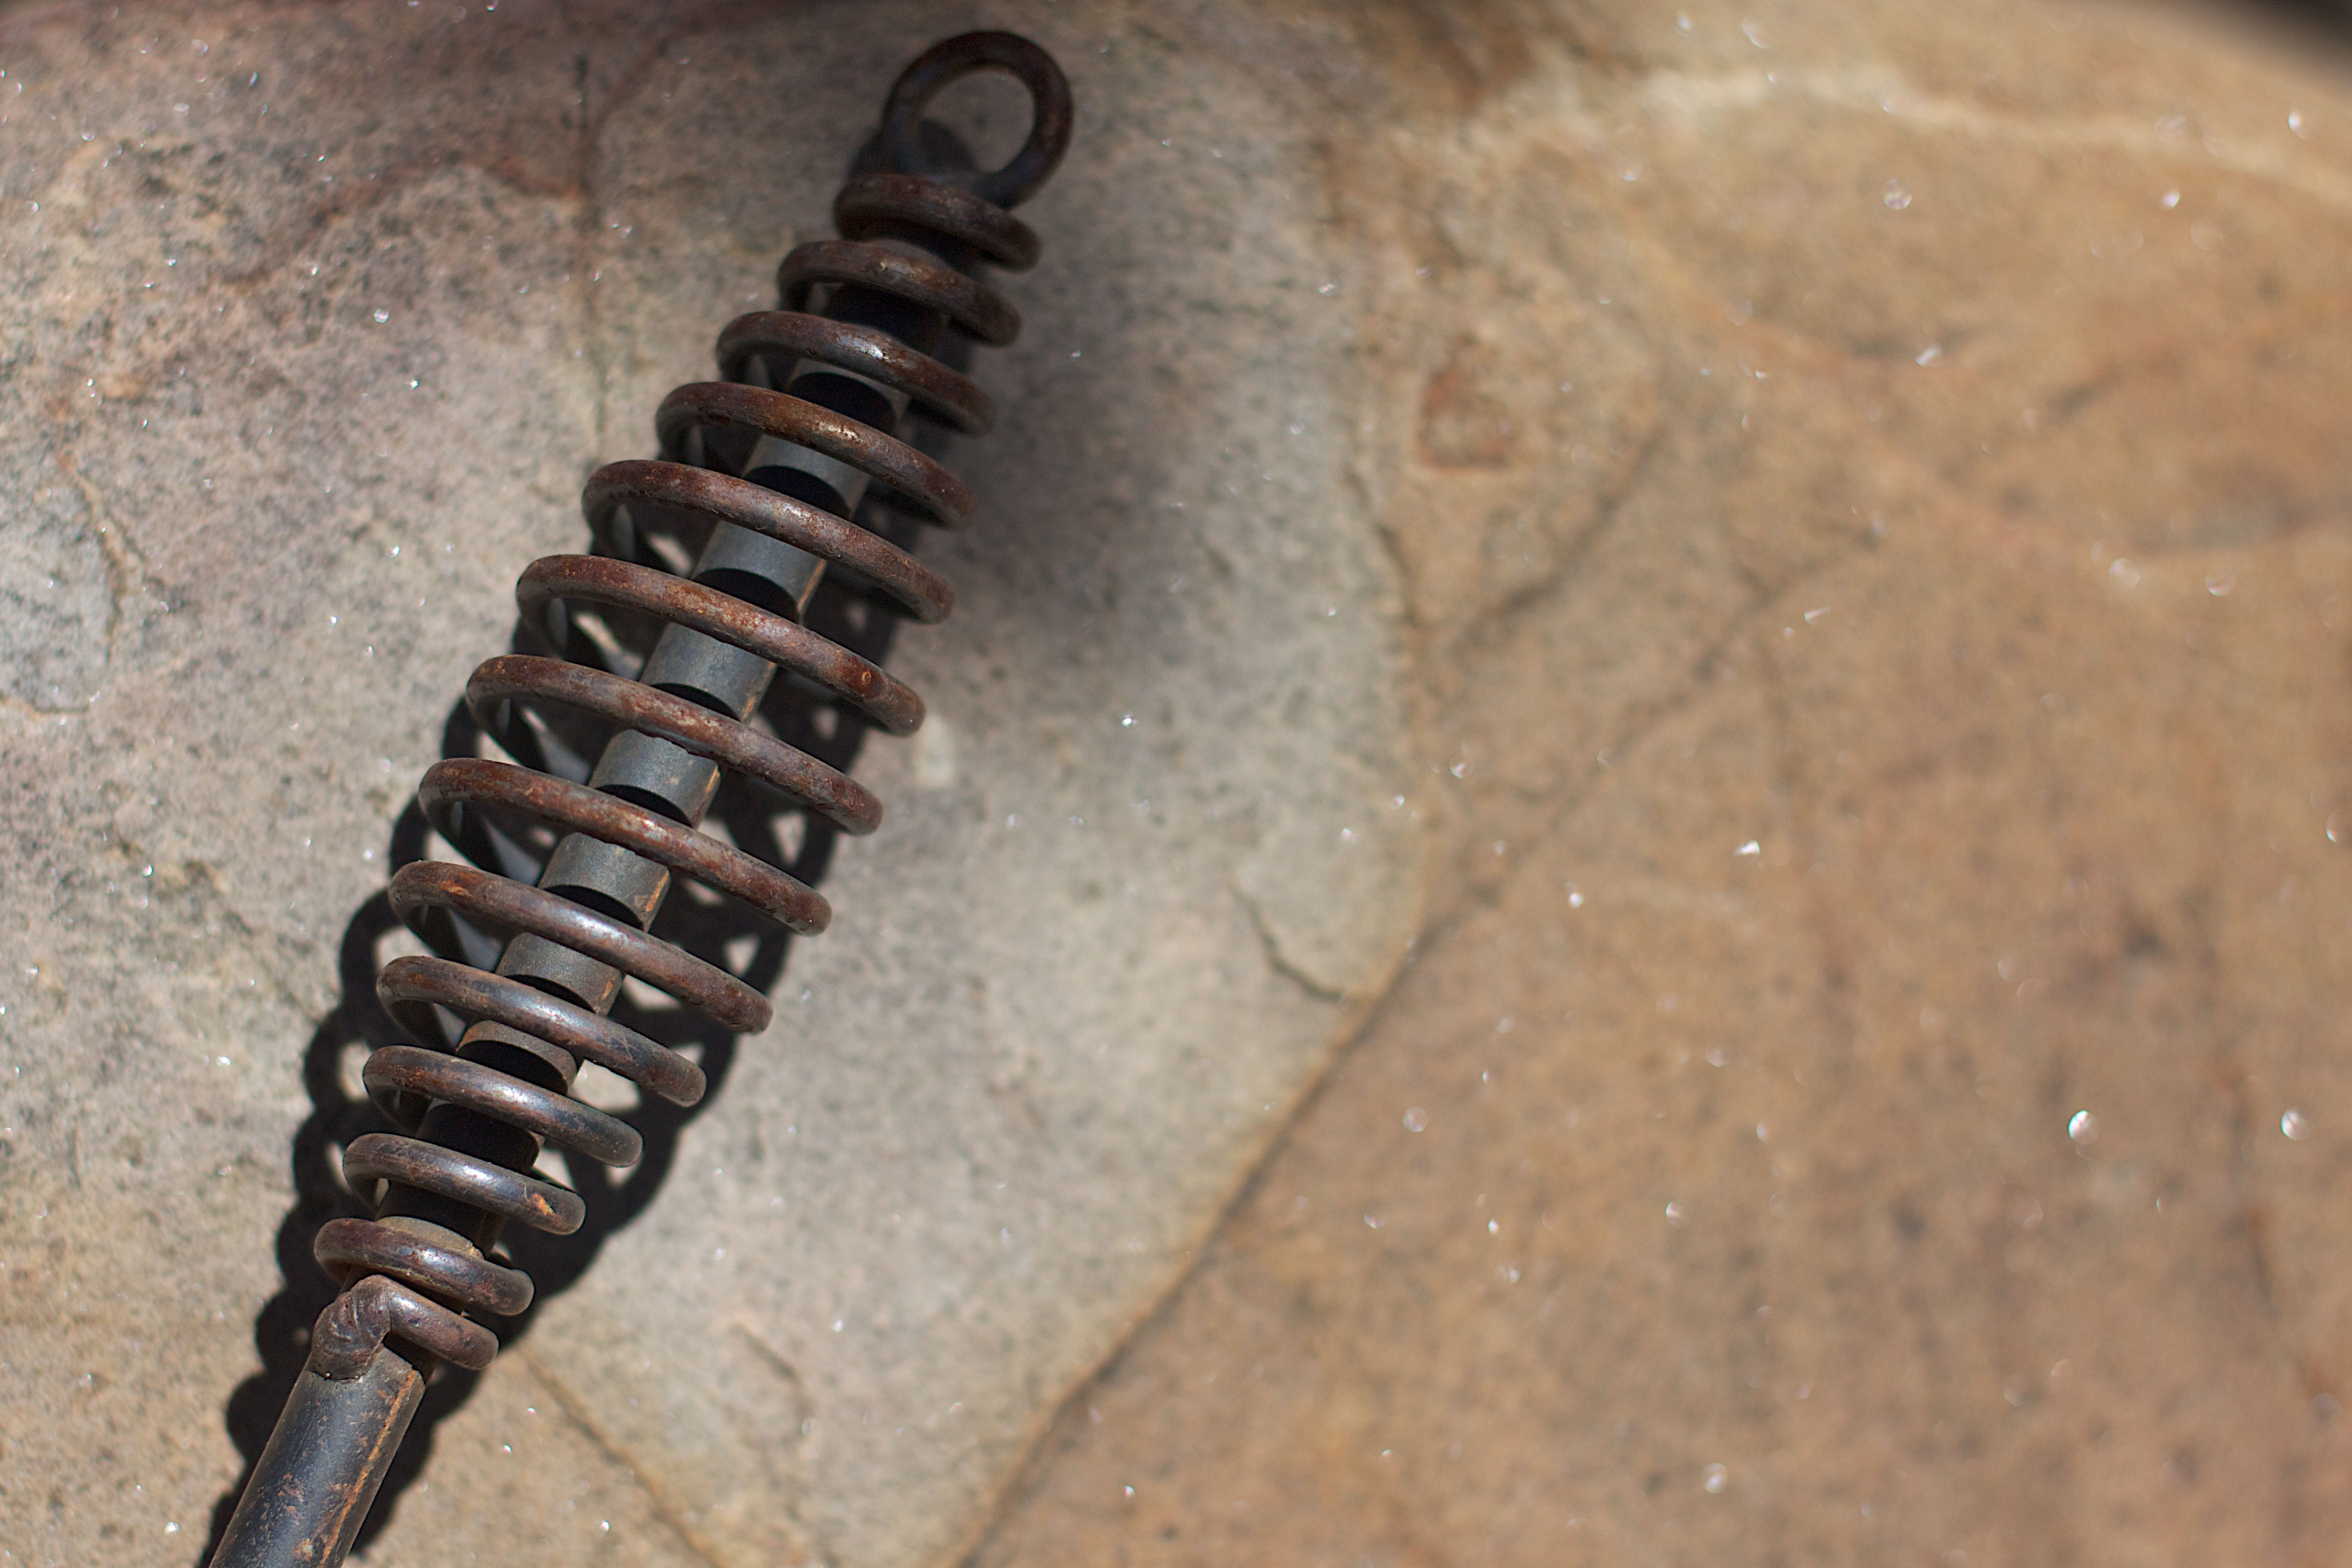
metal